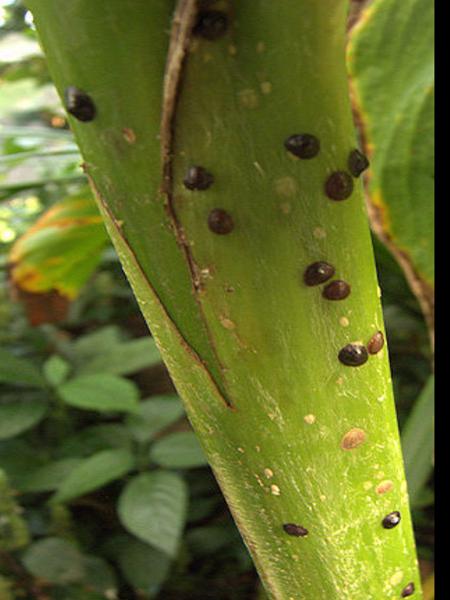
Plant: Aloevera